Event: Nepal Earthquake
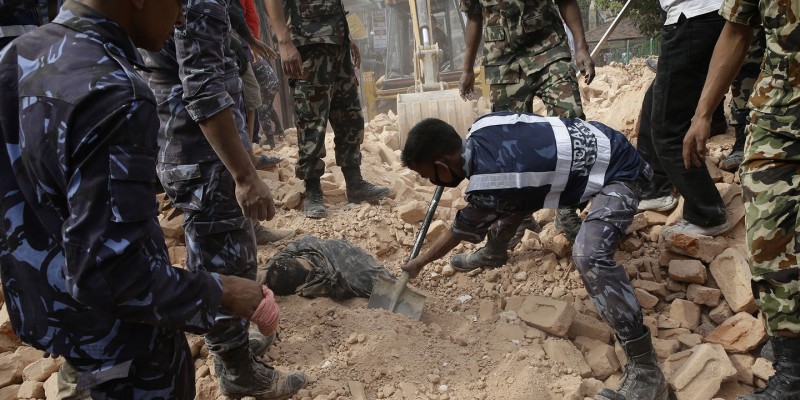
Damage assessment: damage